2009 California Golden Bears football team

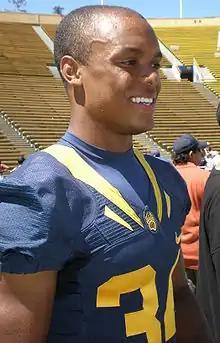
Vereen in August 2009

As a result of the concussion sustained by starting running back Jahvid Best on November 7, Shane Vereen, who had served as the primary backup, stepped into the starting spot for the rest of the year. Best would miss the rest of the season and finished with 867 yards rushing. Vereen finished the season with 952 yards rushing including 122 yards in the Poinsettia Bowl. This ended a seven-year stretch of 1,000-yard rushers going back to head coach Jeff Tedford's first year at Cal in 2002. The Bears lost their first bowl game since 2004, snapping a winning streak of four post-season victories.